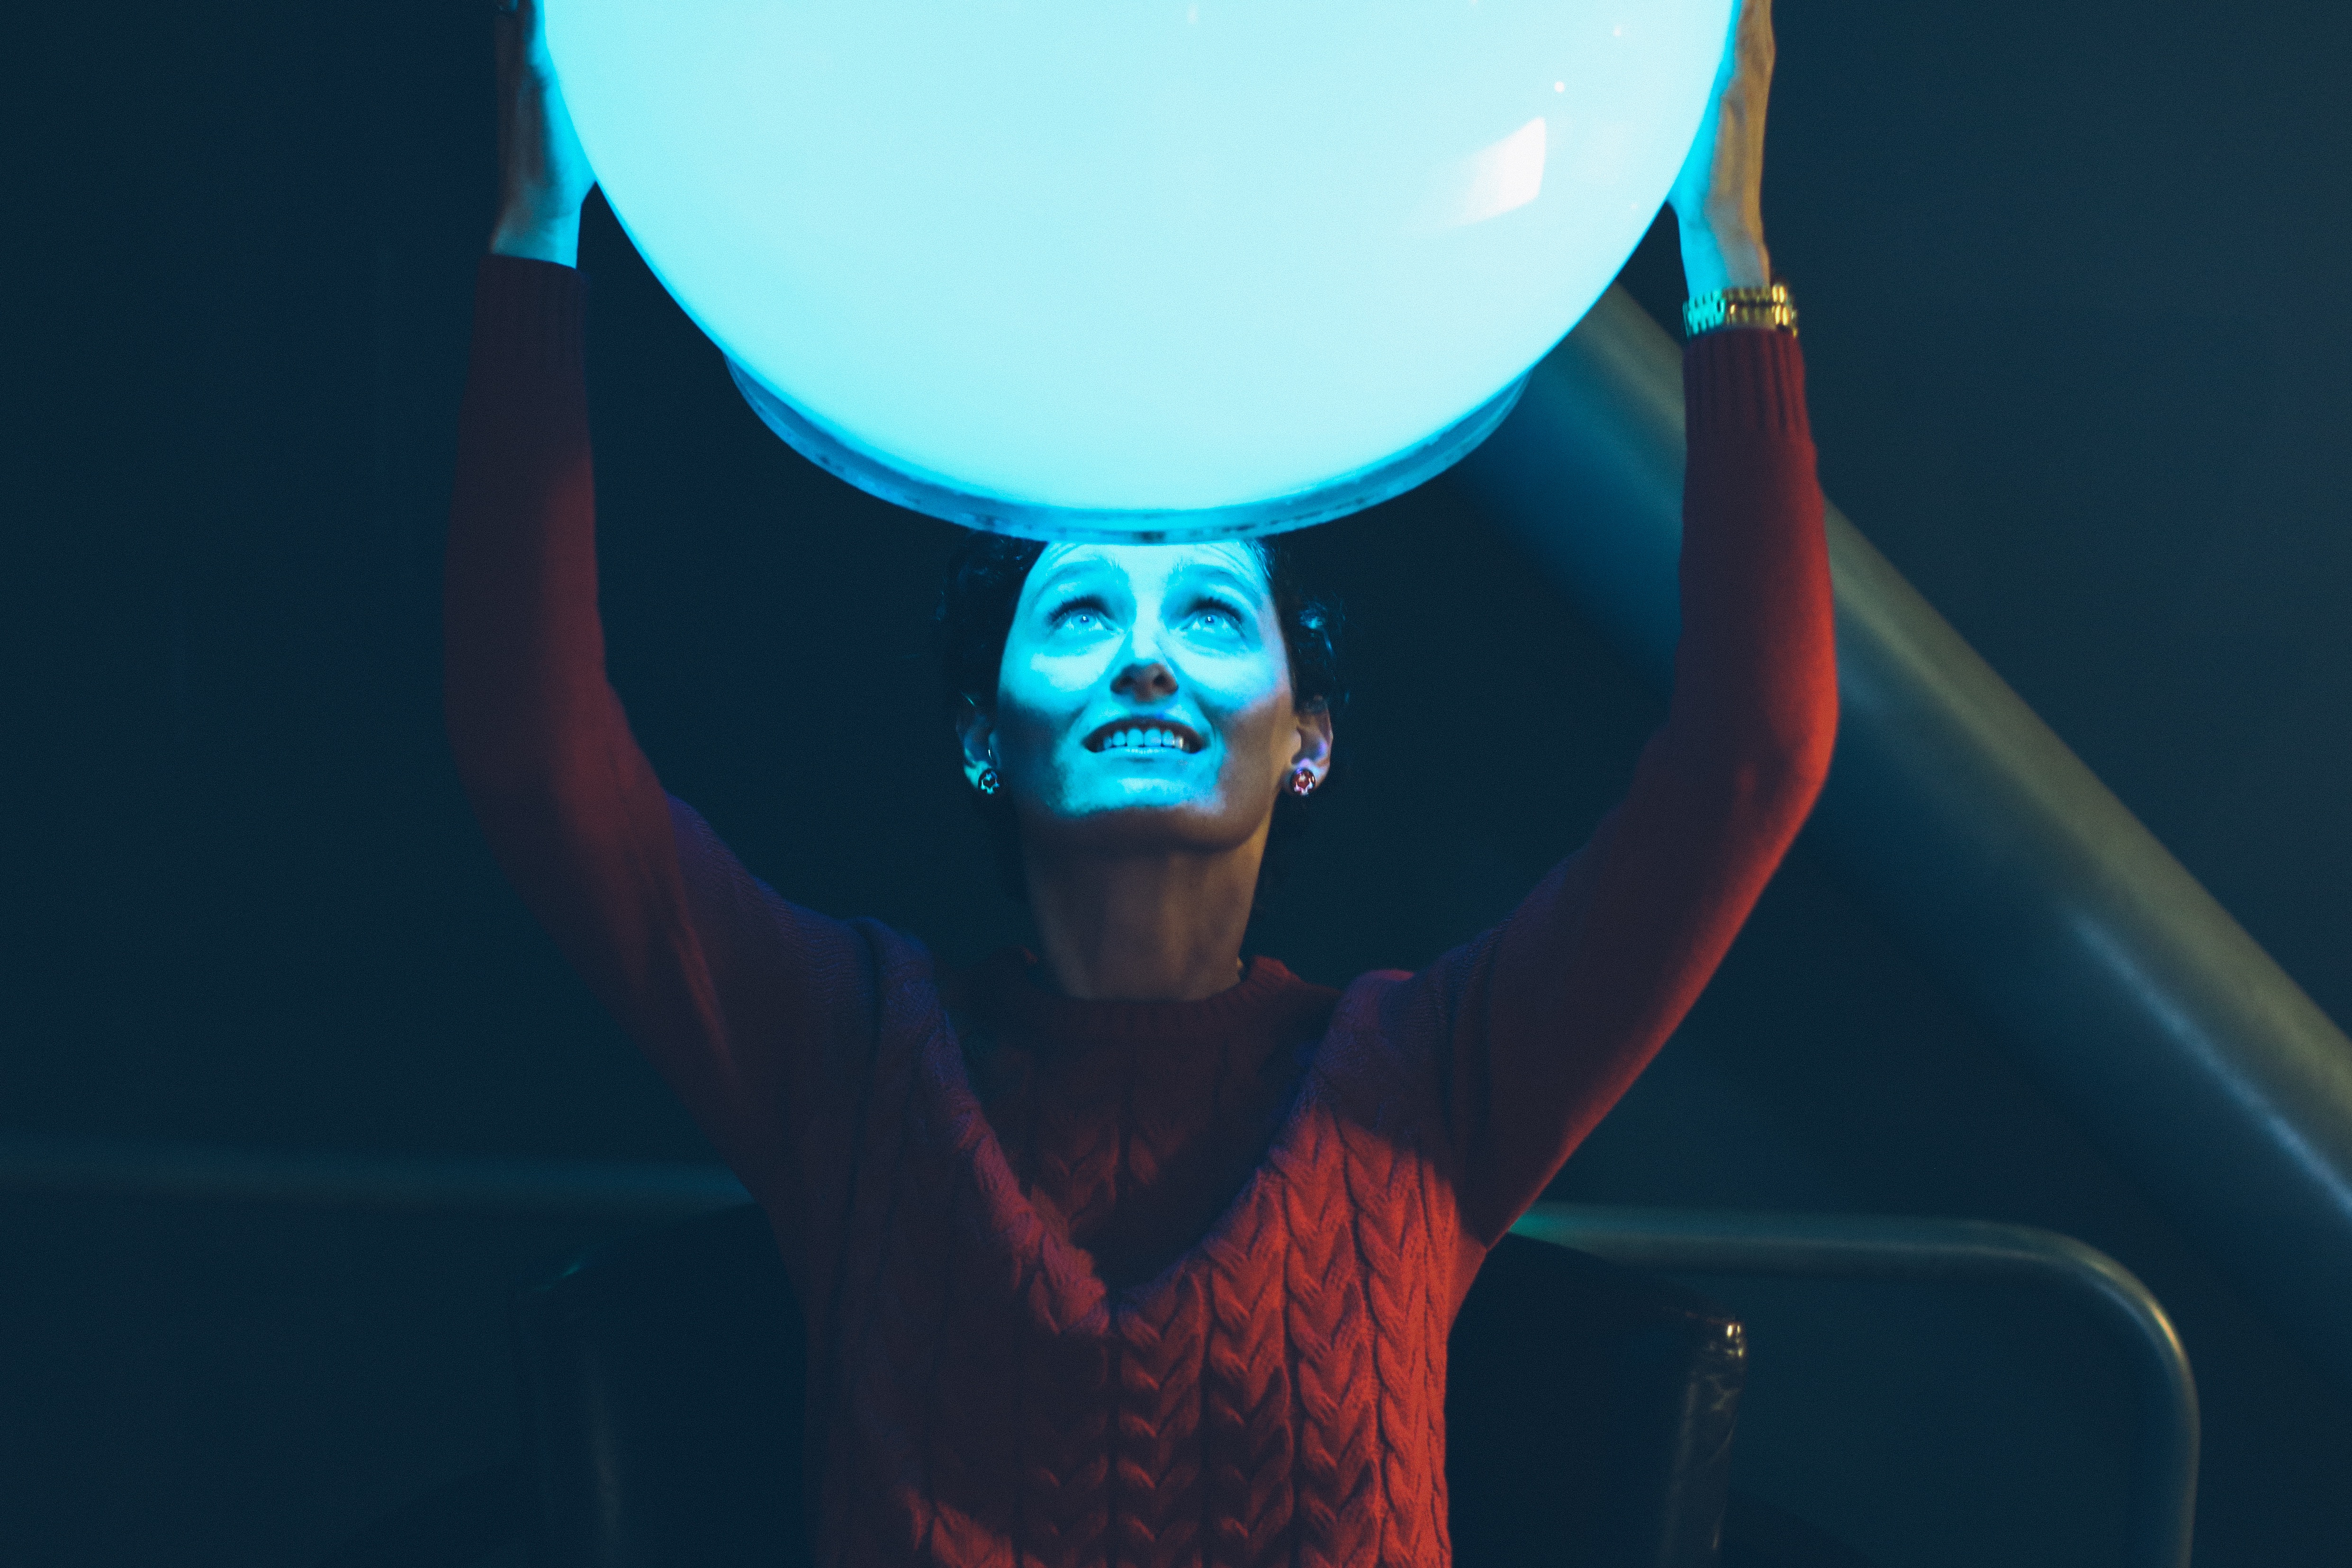
red, color, darkness, blue, performance